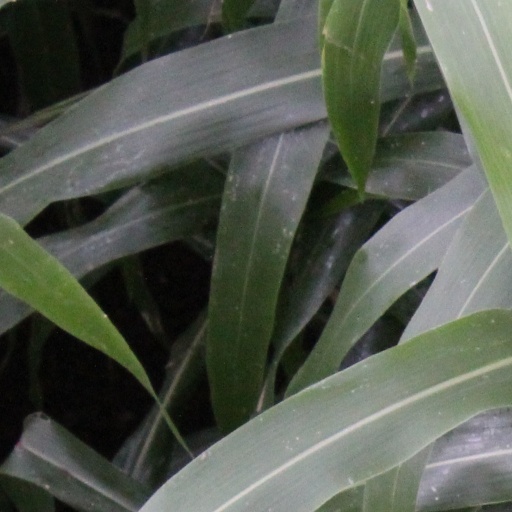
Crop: sorghum